Bank switching

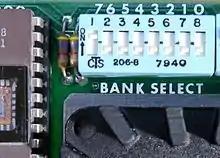
Bank select switch on Cromemco memory board was used to map the memory into one or more of eight distinct 64 KB banks.

Processors with 16-bit addressing (8080, Z80, 6502, 6809, etc.) commonly used in early video game consoles and home computers can directly address only 64 KB. Systems with more memory had to divide the address space into a number of blocks that could be dynamically mapped into parts of a larger address space. Bank switching was used to achieve this larger address space by organizing memory into separate banks of up to 64 KB each. Blocks of various sizes were switched in and out via bank select registers or similar mechanisms. Cromemco was the first microcomputer manufacturer to use bank switching, supporting 8 banks of 64 KB in its systems.